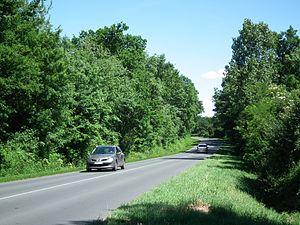
Bois à l'entrée d'Etaules, Charente-Maritime
Étaules est une commune du Sud-Ouest de la France, située dans le département de la Charente-Maritime et la région Nouvelle-Aquitaine. Ses habitants sont appelés les Étaulais et les Étaulaises.